David Hillhouse Buel (priest)

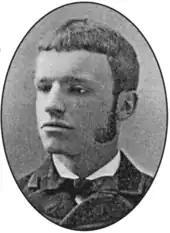
David Buel at Yale in 1883

Buel attended Williston Seminary in Easthampton, Massachusetts, where he graduated in 1879. From there, he went to Yale University, where he became known by his nickname of Ted. Many of Buel's ancestors attended Yale, including his great-great-great-uncle, James Hillhouse, a 1773 graduate who became the treasurer of the university for 50 years, and the president pro tempore of the United States Senate. At Yale, Buel became interested in theater. He lived with his uncle, William Hillhouse, next door to St. Mary's Church. Along with other Protestant students, Buel began attending Catholic Mass at St. Mary's after the Protestant chapel services at which Yale required attendance of all students. The neighboring Protestants were not happy with Protestant students attending the Catholic church. At St. Mary's, he became friendly with Michael J. McGivney, a Catholic priest. Upon McGivney's suggestion, Buel focused his theatrical interests on the classics, rather than what McGivney viewed as unseemly subjects, such as the minstrel shows that were popular with the students of Yale at the time. Heeding the advice, he wrote "Medea: A Travesty", based on the Greek tragedy of "Medea", and a musical titled "Penikeese; or Cuisine and Cupid". Filled with local jokes, "Penikeese" became so popular with the students that the musical was staged professionally in New Haven, garnering Buel much attention. His theatrical interest remained with him later in life, and he continued to write operettas.